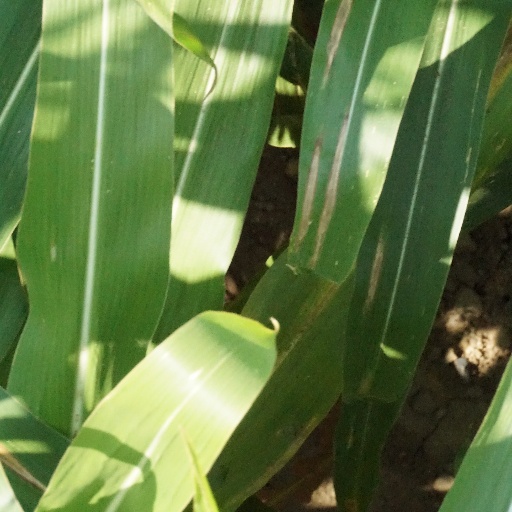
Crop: maize; corn